Social learning in animals

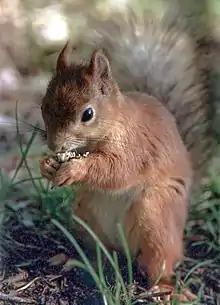
Red squirrels are more successful at opening nuts after watching an experienced individual.

Though the exact definition of imitation is a topic of debate within scientific literature, broadly, in imitation a learner observes a unique action performed by the demonstrator and learns to reproduce the behavior with detectable behavior matching. (This differs from "copying" in which the learner reproduces that same action but this is performed with a different part of the body e.g. the left paw is used instead of the right paw.)